Describe the emotion expressed in this image:  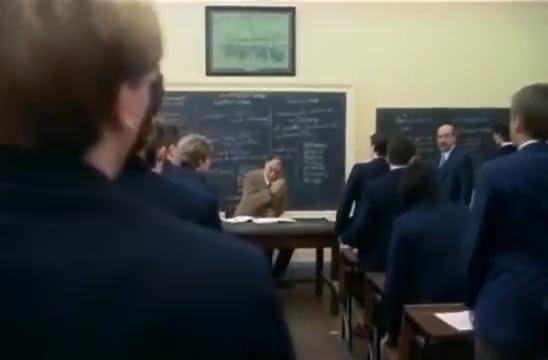
This person displays Suffering, valence and arousal with low intensity.